Panglin Plaza

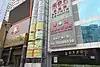
彭年廣場

Panglin Plaza is a 57-floor 240 metre (787 foot) tall skyscraper completed in 1999 located in Shenzhen, China. It served as The Hilton until April 2006, since then it is The PangLin Hotel.